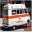
Label: ambulance